Detention: The Siege at Johnson High

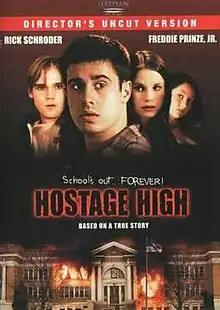

Detention: The Siege at Johnson High (also known as Hostage High and Target for Rage) is a 1997 American made-for-television thriller drama film based on the 1992 Lindhurst High School shooting and siege that resulted in the death of four people. The film, written by Larry Golin and directed by Michael W. Watkins, stars Rick Schroder, Freddie Prinze Jr., Katie Wright, Alexis Cruz and Henry Winkler. It was originally broadcast on ABC on May 19, 1997.